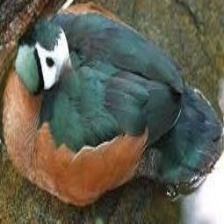
Species: AFRICAN PYGMY GOOSE
Scientific name: NETTAPUS AURITUS
ImageNet parent category: goose